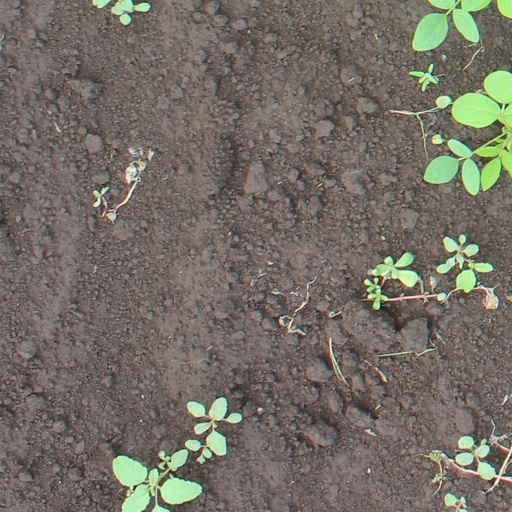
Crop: soybean